Grand Ole Opry

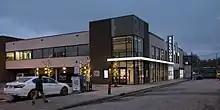
The Hillsboro Theatre (now the Belcourt Theatre), home of the Grand Ole Opry from 1934 to 1936

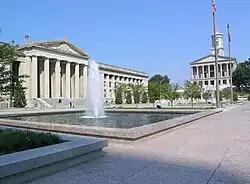
The War Memorial Auditorium, home of the Grand Ole Opry from 1939 to 1943

As audiences for the live show increased, National Life & Accident Insurance's radio venue became too small to accommodate the hordes of fans. They built a larger studio, but it was still not large enough. After several months with no audiences, National Life decided to allow the show to move outside its home offices. In October 1934, the Opry moved into then-suburban Hillsboro Theatre (now the Belcourt) before moving to the Dixie Tabernacle in East Nashville on June 13, 1936. The Opry then moved to the War Memorial Auditorium, a downtown venue adjacent to the State Capitol, and a 25-cent admission fee was charged to try to curb the large crowds, but to no avail. In June 1943, the Opry moved to the Ryman Auditorium.